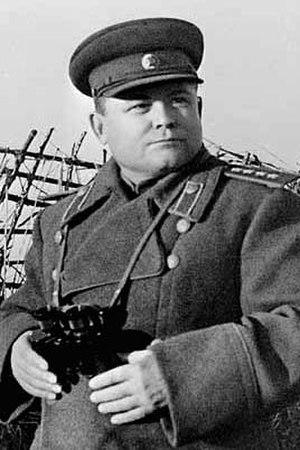
Nikolaï Fiodorovitch Vatoutine est un commandant militaire soviétique de la Seconde Guerre mondiale. Son histoire est liée à la renaissance de l'Armée rouge à l'époque de la Seconde Guerre mondiale.